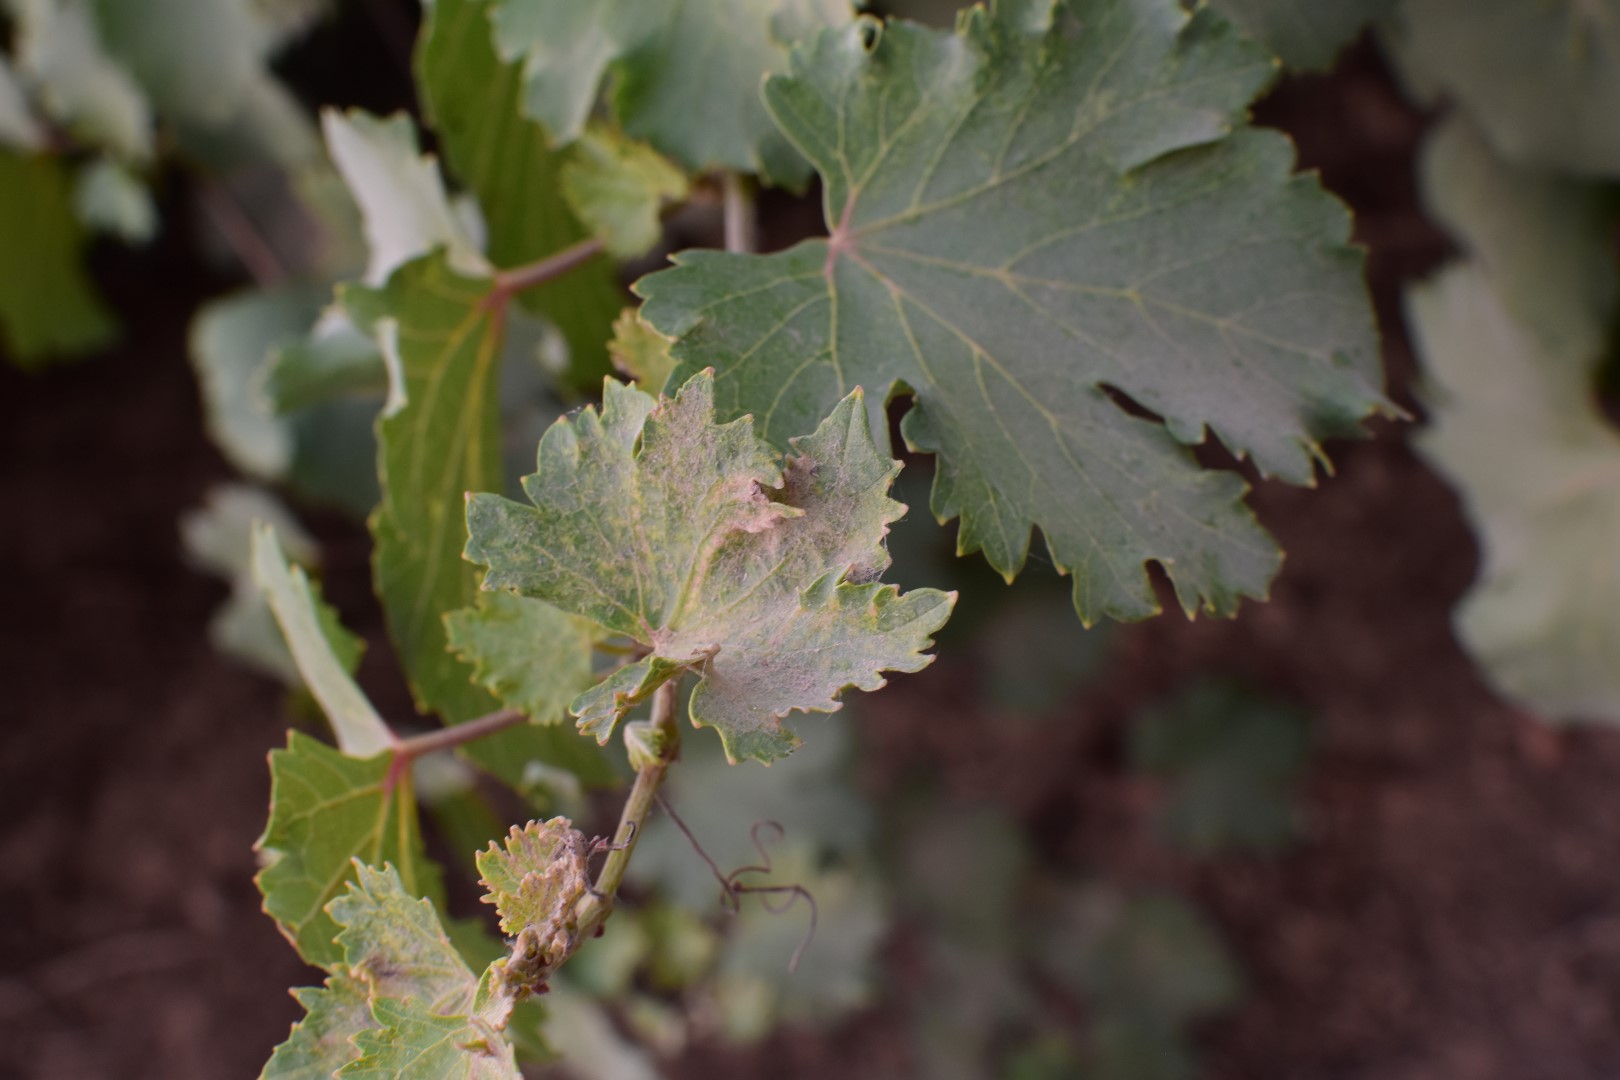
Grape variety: Kamali